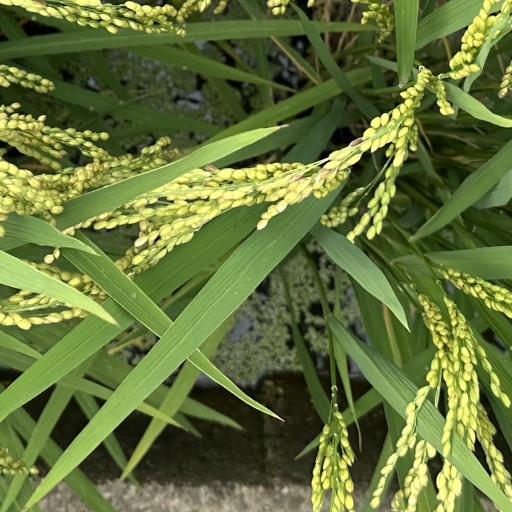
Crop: rice